Casa dei Cavalieri di Malta

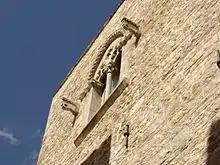
The building's mullioned window

Very little is known about the building, and its relation to the Knights Hospitaller is derived from popular tradition. Some authors state that the house gave shelter to knights during the Crusades, while on their journey to the Holy Land. However, the building is believed to have been constructed in the late Middle Ages, possibly around the 14th century, judging from its style including its mullioned windows, which seem to be contemporary to the last reconstruction of the . The first inhabitants of the building are unknown, and there is no indication of its original use.